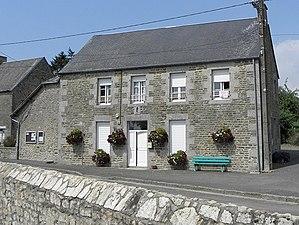
Mairie de Cormeray (50), commune associée à celle de Pontorson depuis le 1er janvier 1973.
Cormeray est une ancienne commune française du département de la Manche et la région Normandie, associée à Pontorson du 1ᵉʳ janvier 1973 au 31 décembre 2015, puis intégrée définitivement à la commune déléguée de Pontorson.